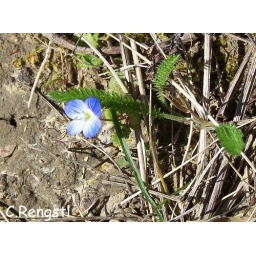
little flowers start to sparkle all over the forest